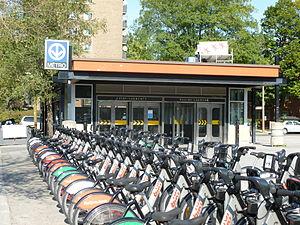
L'Édicule de la station de métro Saint-Laurent à Montréal, Québec, Canada